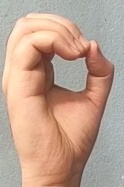
ASL sign: O